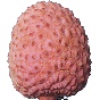
Label: Lychee 1